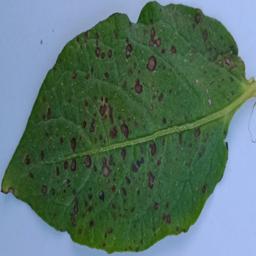
Etiqueta: Tizon_Temprano